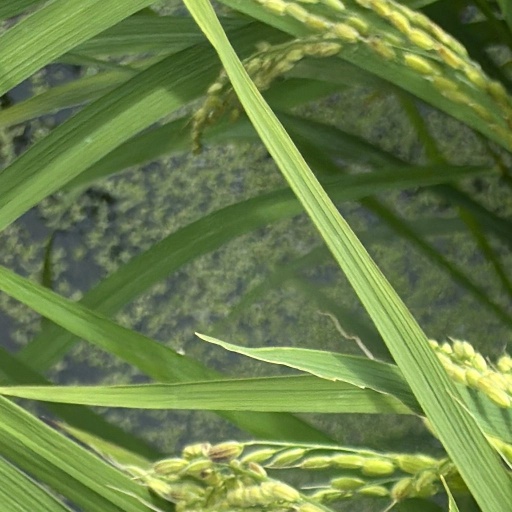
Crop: rice